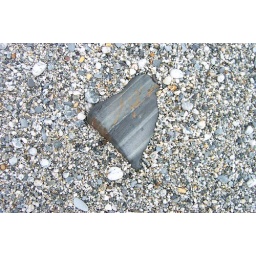
striated rock half buried by the beautiful pebbles on Trevellas Porth beach